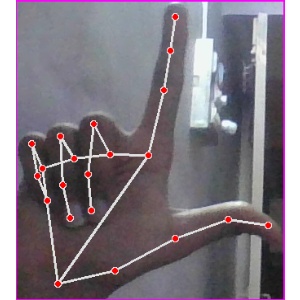
अक्षर: ल